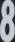
Number: 8